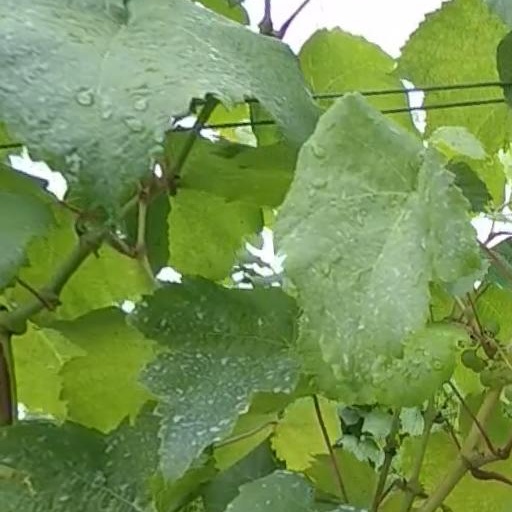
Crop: grape